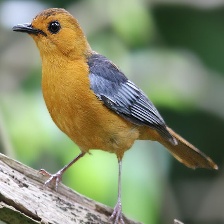
Species: AMERICAN ROBIN
Scientific name: TURDUS MIGRATORIUS
ImageNet parent category: robin